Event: Hurricane Matthew
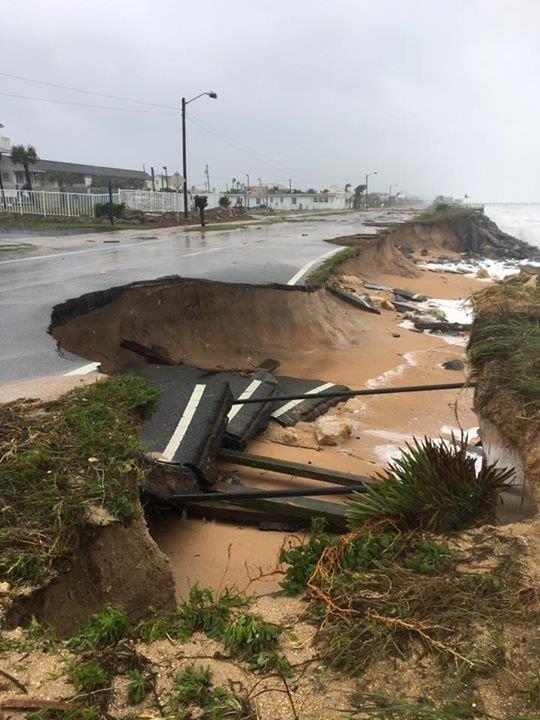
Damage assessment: damage